Henry de Nassau d'Auverquerque, 1st Earl of Grantham

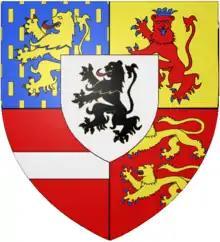
Arms of Nassau-den Lek and Ouwerkerk ("Auverquerque")

Henry de Nassau d'Auverquerque, 1st Earl of Grantham (born Hendrik van Nassau, 16735 December 1754), was a British Army officer, courtier and peer who was a member of the House of Orange-Nassau and second cousin once removed to William III of England. He inherited the lordship of Ouwerkerk (known in English as "Overkirk" and in French as "Auverquerque") in Holland, and was a count of the Holy Roman Empire.